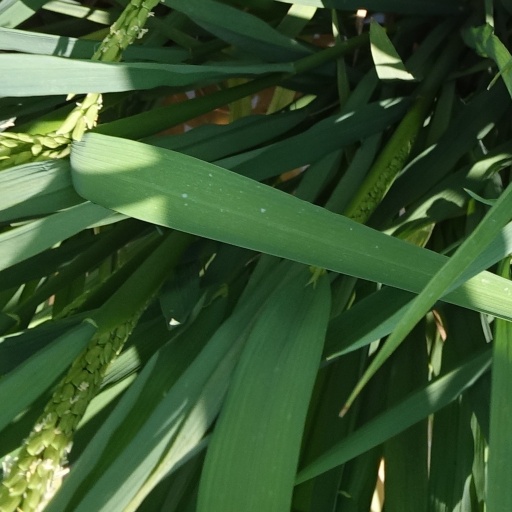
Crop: rice